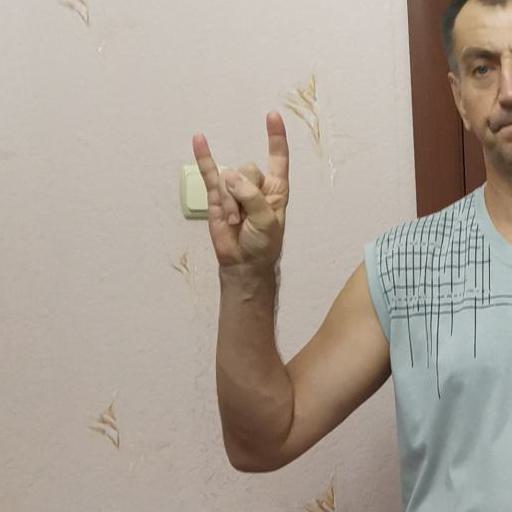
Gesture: rock